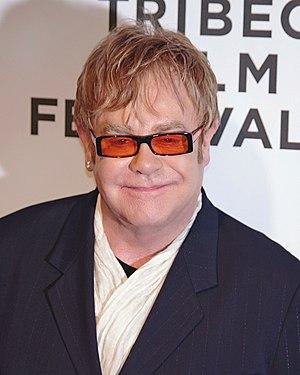
La bande originale du film Le Roi Lion, sortie en 1994, est un album publié par Walt Disney Records dont la partition orchestrale a été composée par Hans Zimmer et les chansons écrites par Elton John et Tim Rice. Il est constitué des musiques entendues dans le film, incluant la chanson oscarisée Can You Feel the Love Tonight chantée par Elton John. Il existe une version intégrale qui contient la chanson Le Rapport du matin, chanson ajoutée à la nouvelle version du film en DVD, en 2003. La chanson était initialement composée pour la comédie musicale de Broadway.